Hassiba Ben Bouali

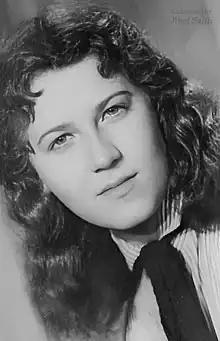
Bouali in 1955

Hassiba Ben Bouali (18 January 1938 – 9 October 1957) was an Algerian militant and revolutionary figure of the Algerian War.